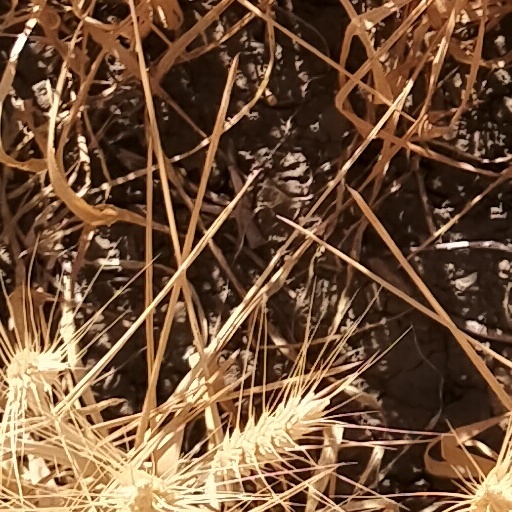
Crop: wheat